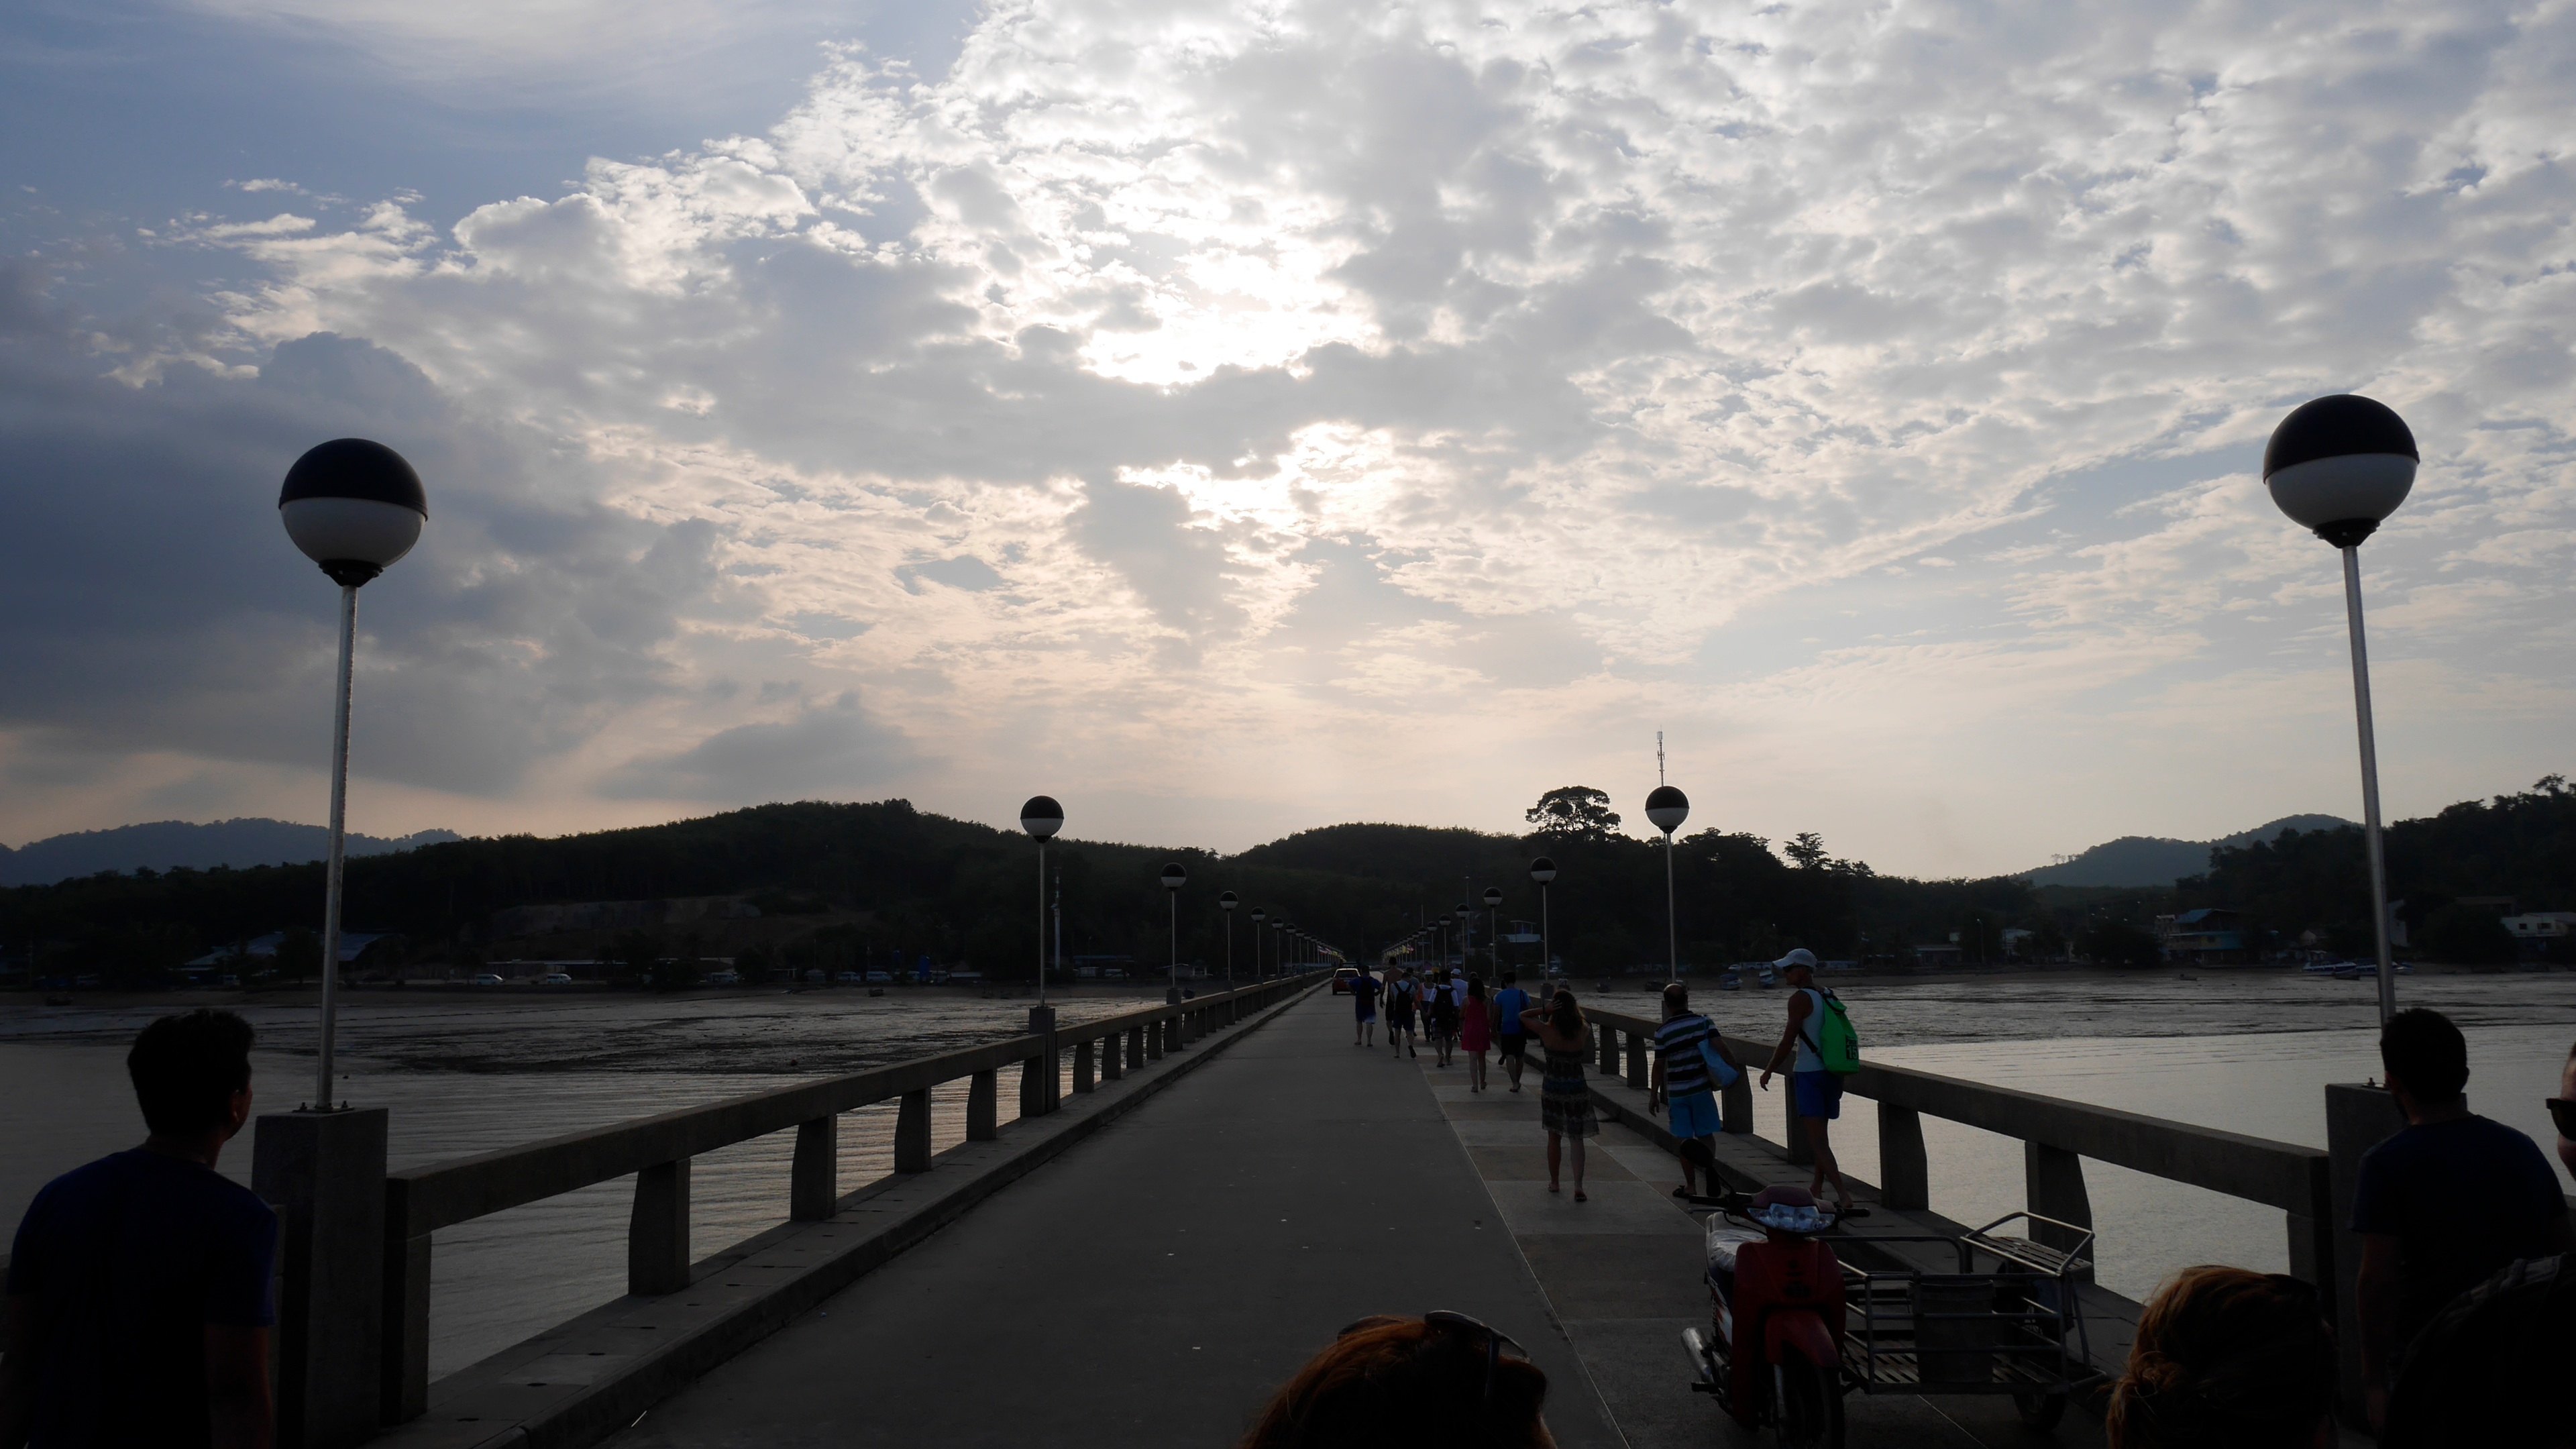
sea, cloud, sky, sunset, morning, dusk, evening, reflection, vehicle, street light, lighting, waterway